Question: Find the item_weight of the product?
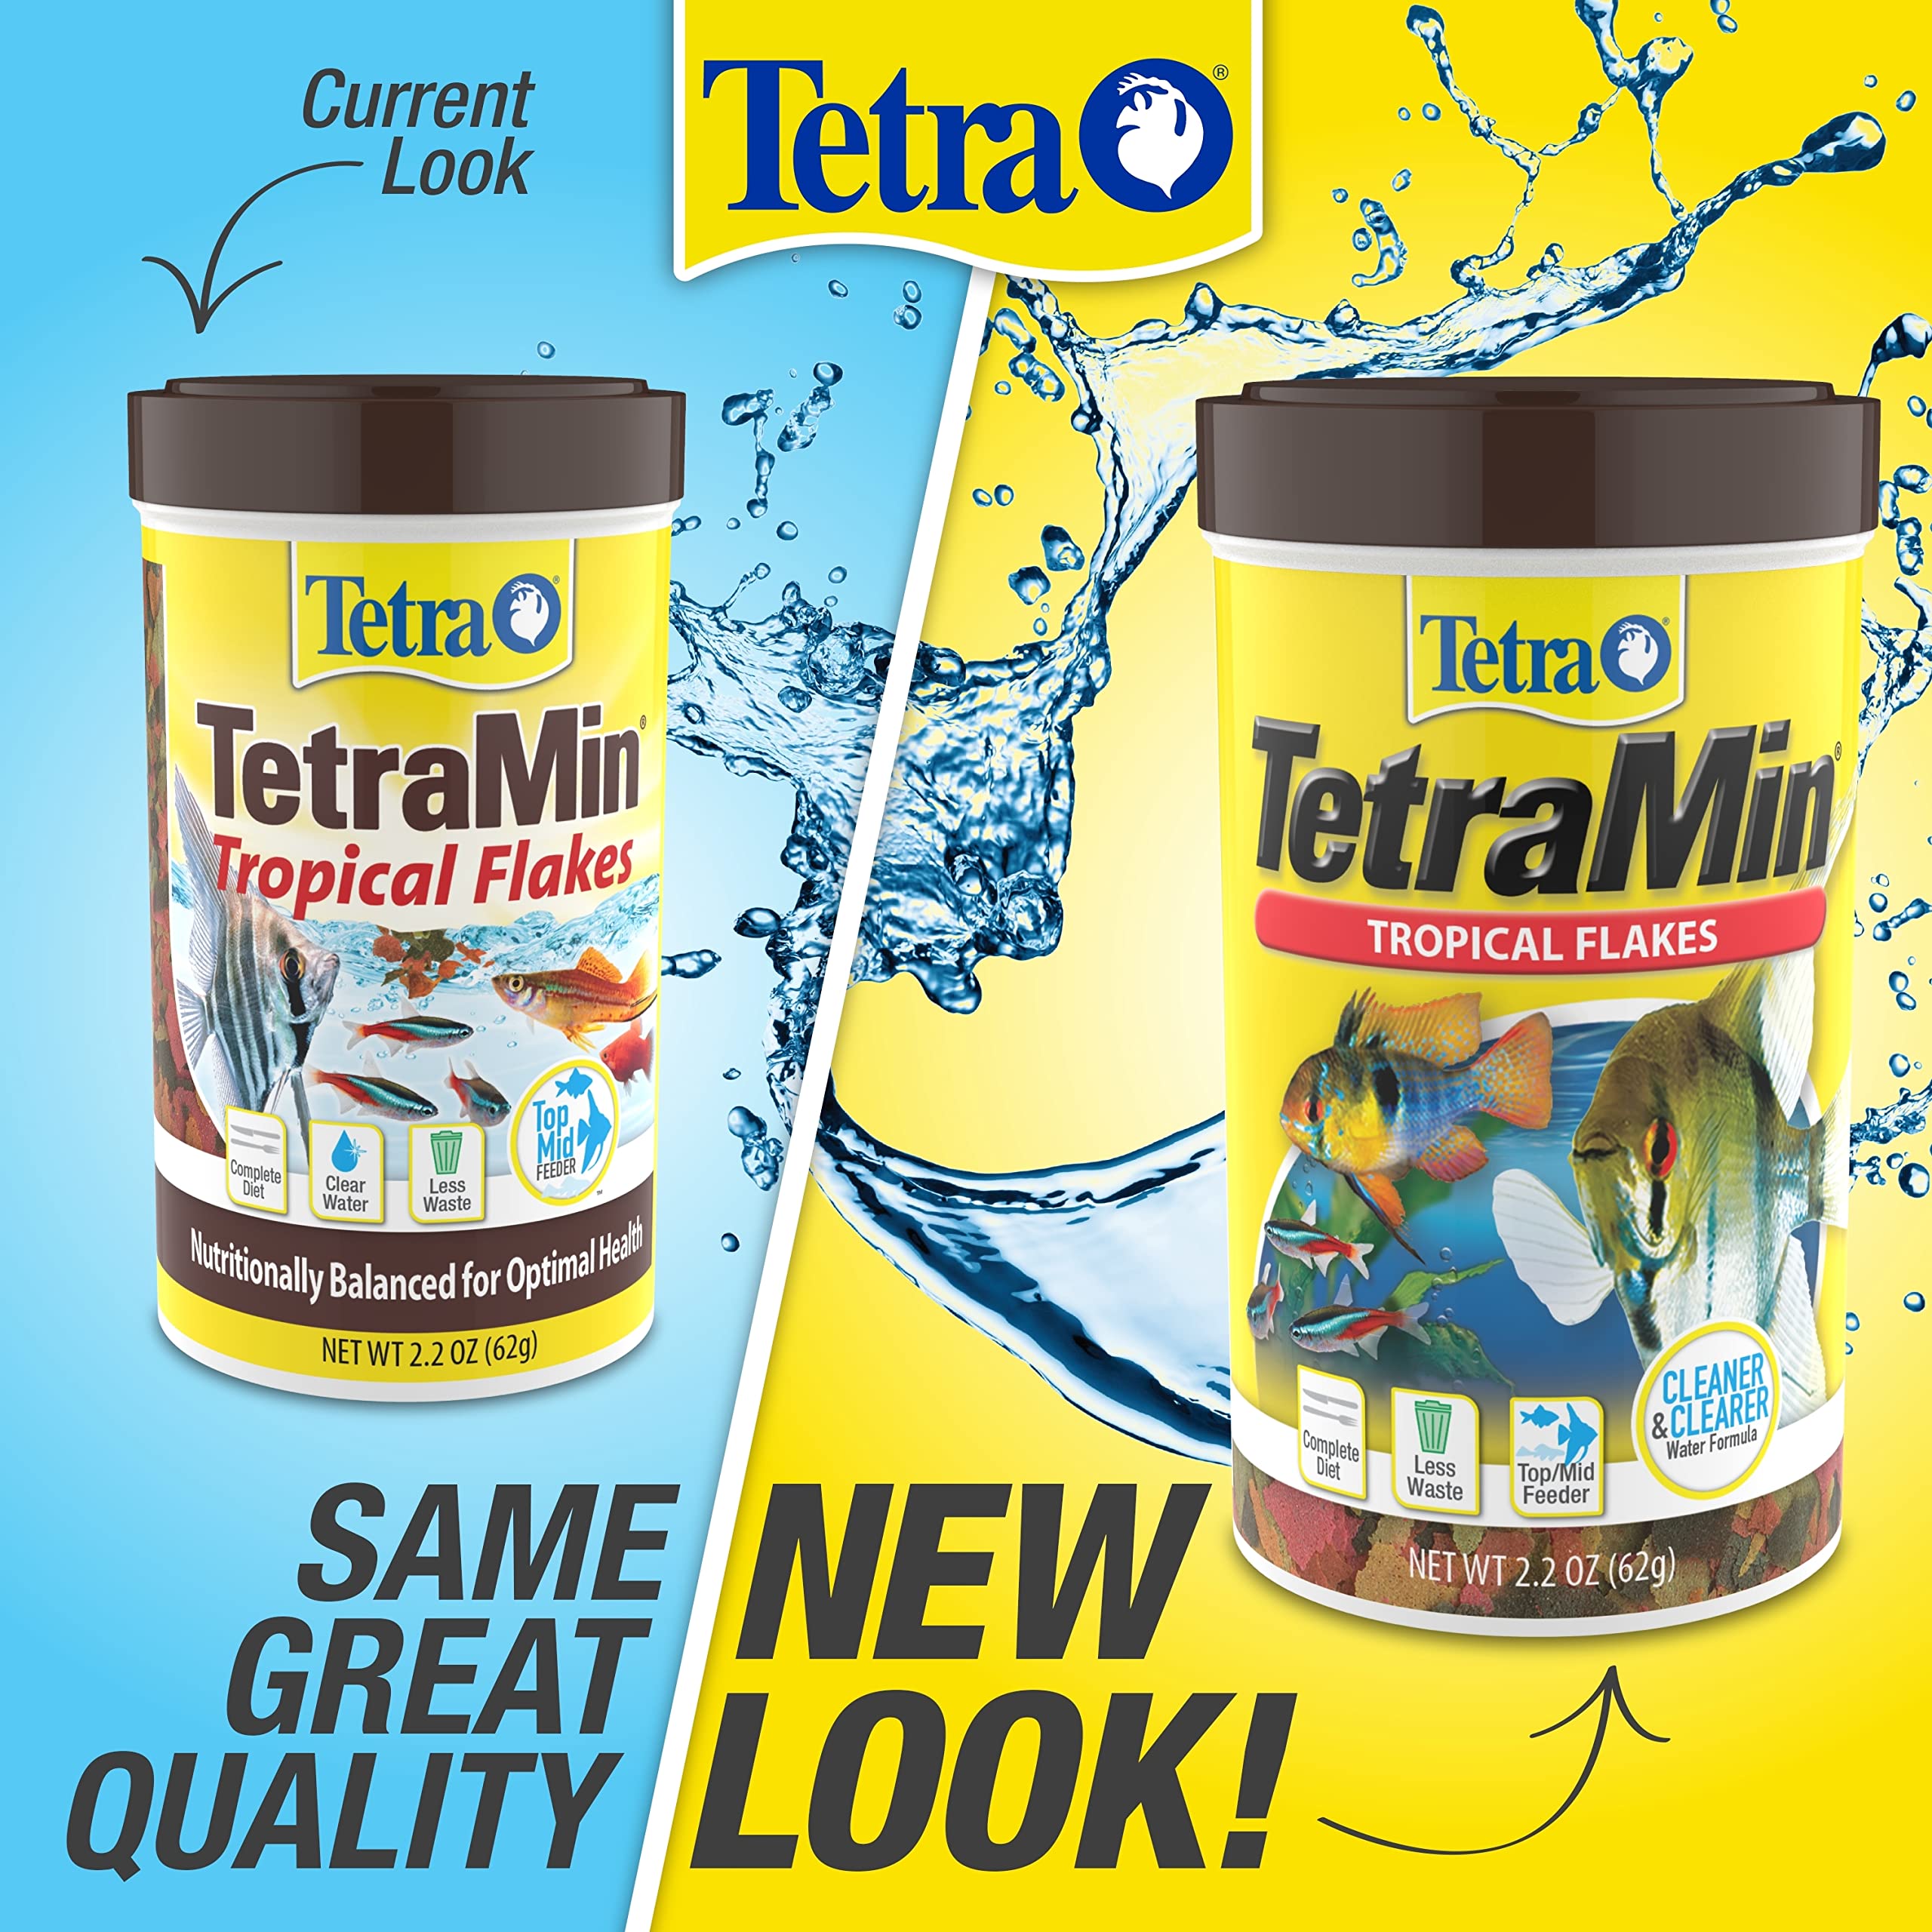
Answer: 62.0 gram